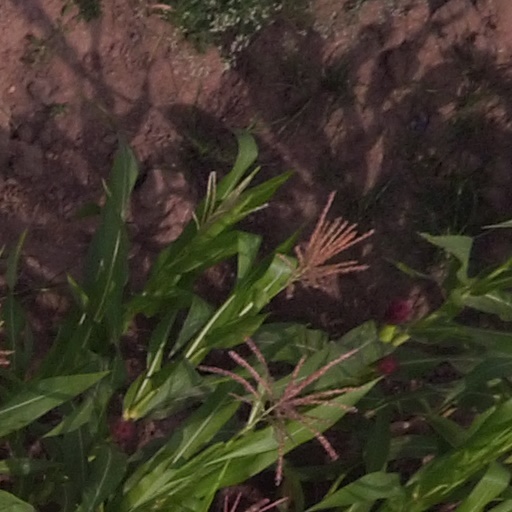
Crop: maize; corn